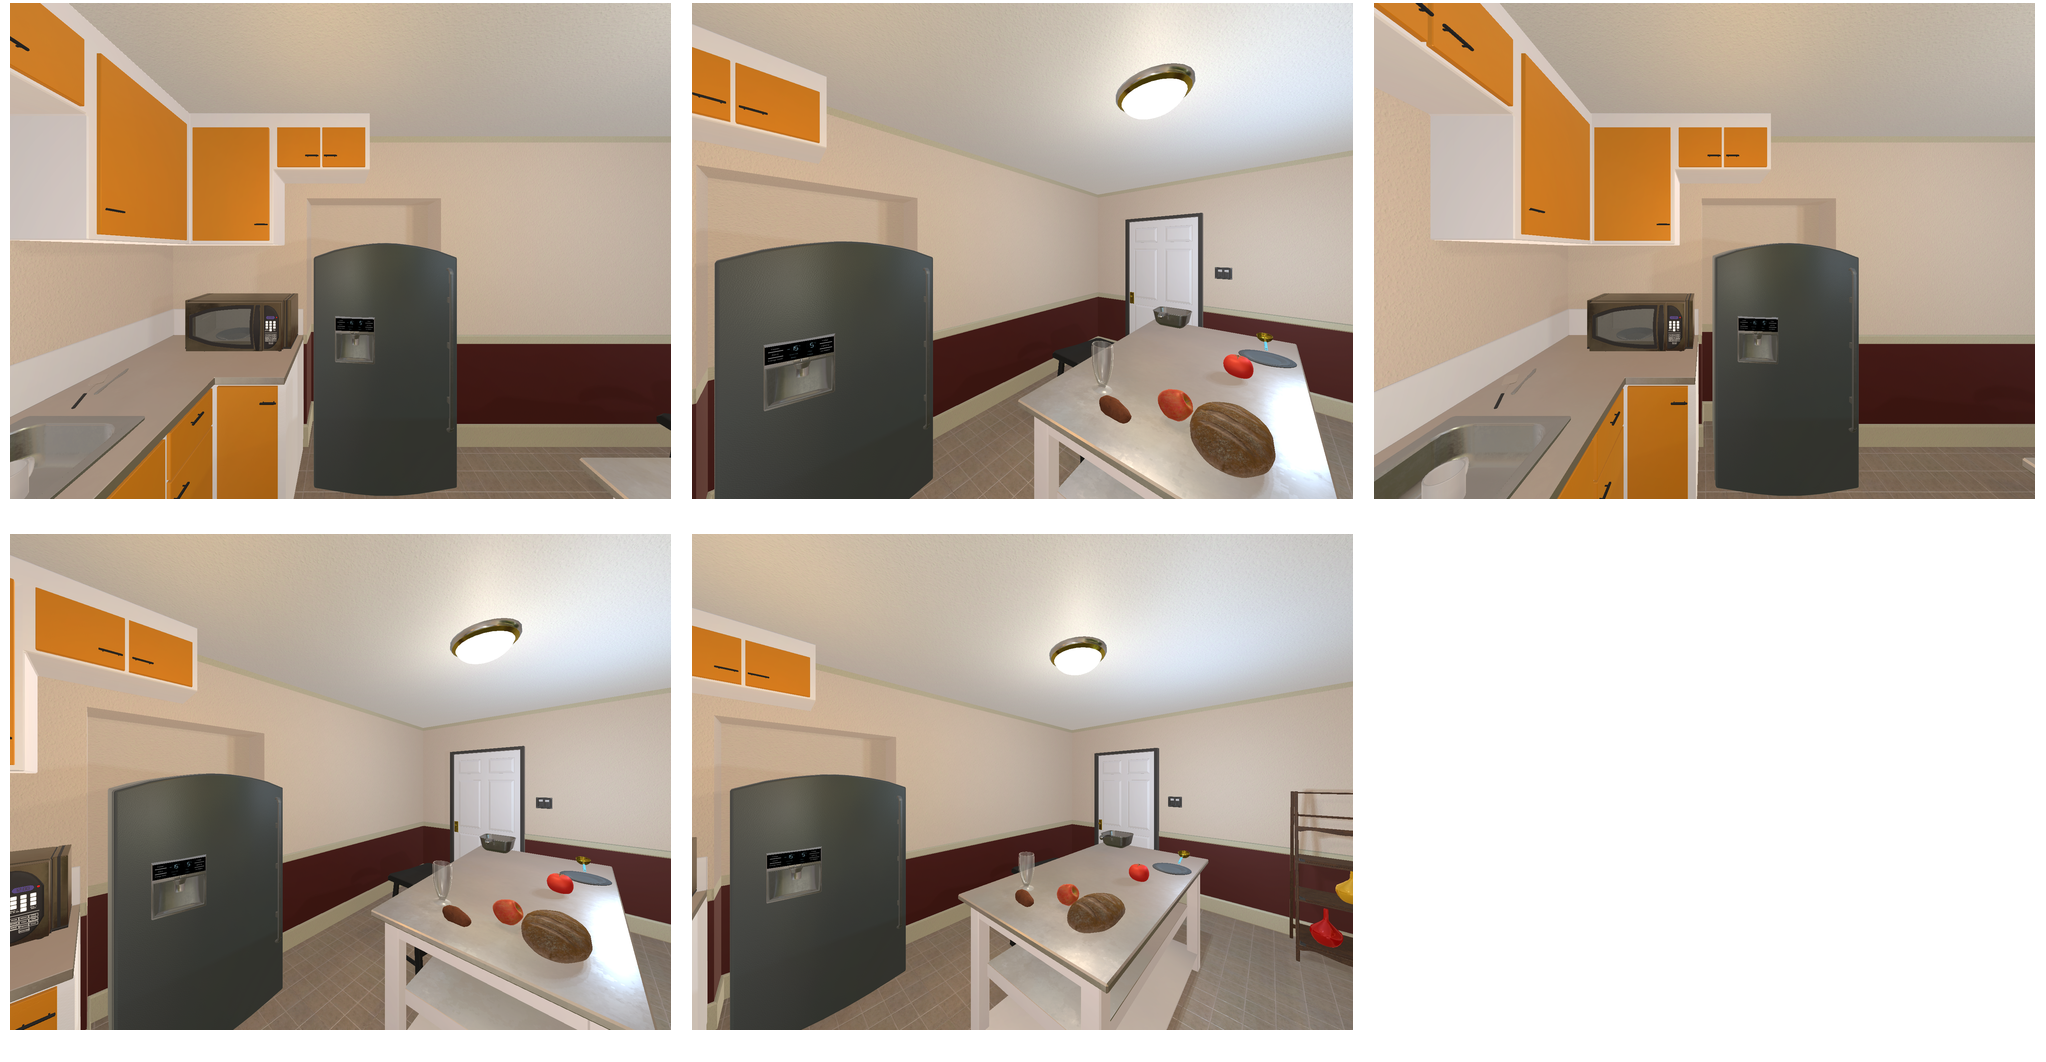Task instruction: Open the fridge.
Answer: {"task_instruction": "Open the fridge.", "nodes": ["handle", "fridge"], "edges": [{"functional_relationship": "openorclose", "object1": "handle", "object2": "fridge", "spatial_relations": ["in_front_of", "close"], "is_touching": true}], "action_type": "pull", "function_type": "open_close_control"}